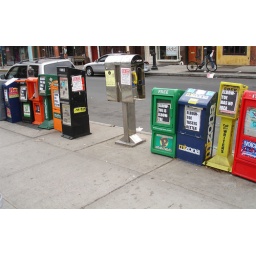
Words on paper pasted on newsstands by street artist ELBOW-TOE.